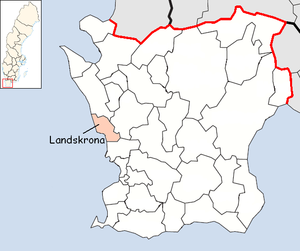
La commune de Landskrona est une commune suédoise du comté de Skåne. 43 629 personnes y vivent. Son chef-lieu se situe à Landskrona.